Georges Méliès

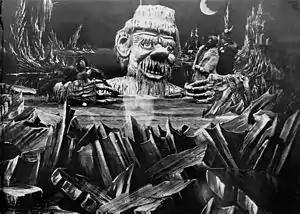
Scene from "Conquest of the Pole"

Méliès began shooting his first films in May 1896, and screening them at the Théâtre Robert-Houdin by that August. At the end of 1896 he and Reulos founded the Star Film Company, with Korsten acting as his primary camera operator. Many of his early films were copies and remakes of the Lumière brothers' films, made to compete with the 2000 daily customers of the Grand Café. This included his first film "Playing Cards", which is similar to an early Lumière film. However, many of his other early films reflected Méliès' knack for theatricality and spectacle, such as "A Terrible Night", in which a hotel guest is attacked by a giant bedbug. But more importantly, the Lumière brothers had dispatched camera operators across the world to document it as ethnographic documentarians, intending their invention to be highly important in scientific and historical study. Méliès' Star Film Company, on the other hand, was geared more towards the "fairground clientele" who wanted his specific brand of magic and illusion: art.